TCDD DE21500

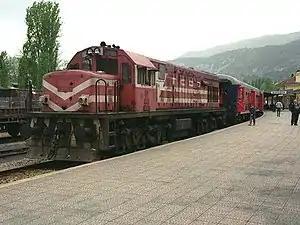
DE 21506 at Karabük in 2000.

TCDD DE21500 were diesel-electric locomotives built for operations on Turkish State Railways. Forty General Electric U20C units with GE engines were built in 1964–65. Most of the locomotives are retired from service. The locomotive was a part of the State Railways' dieselisation of its network and was the first mainline diesel locomotive. Most of them were retired in the early 2000s, with a few seeing service into the later half of the decade.